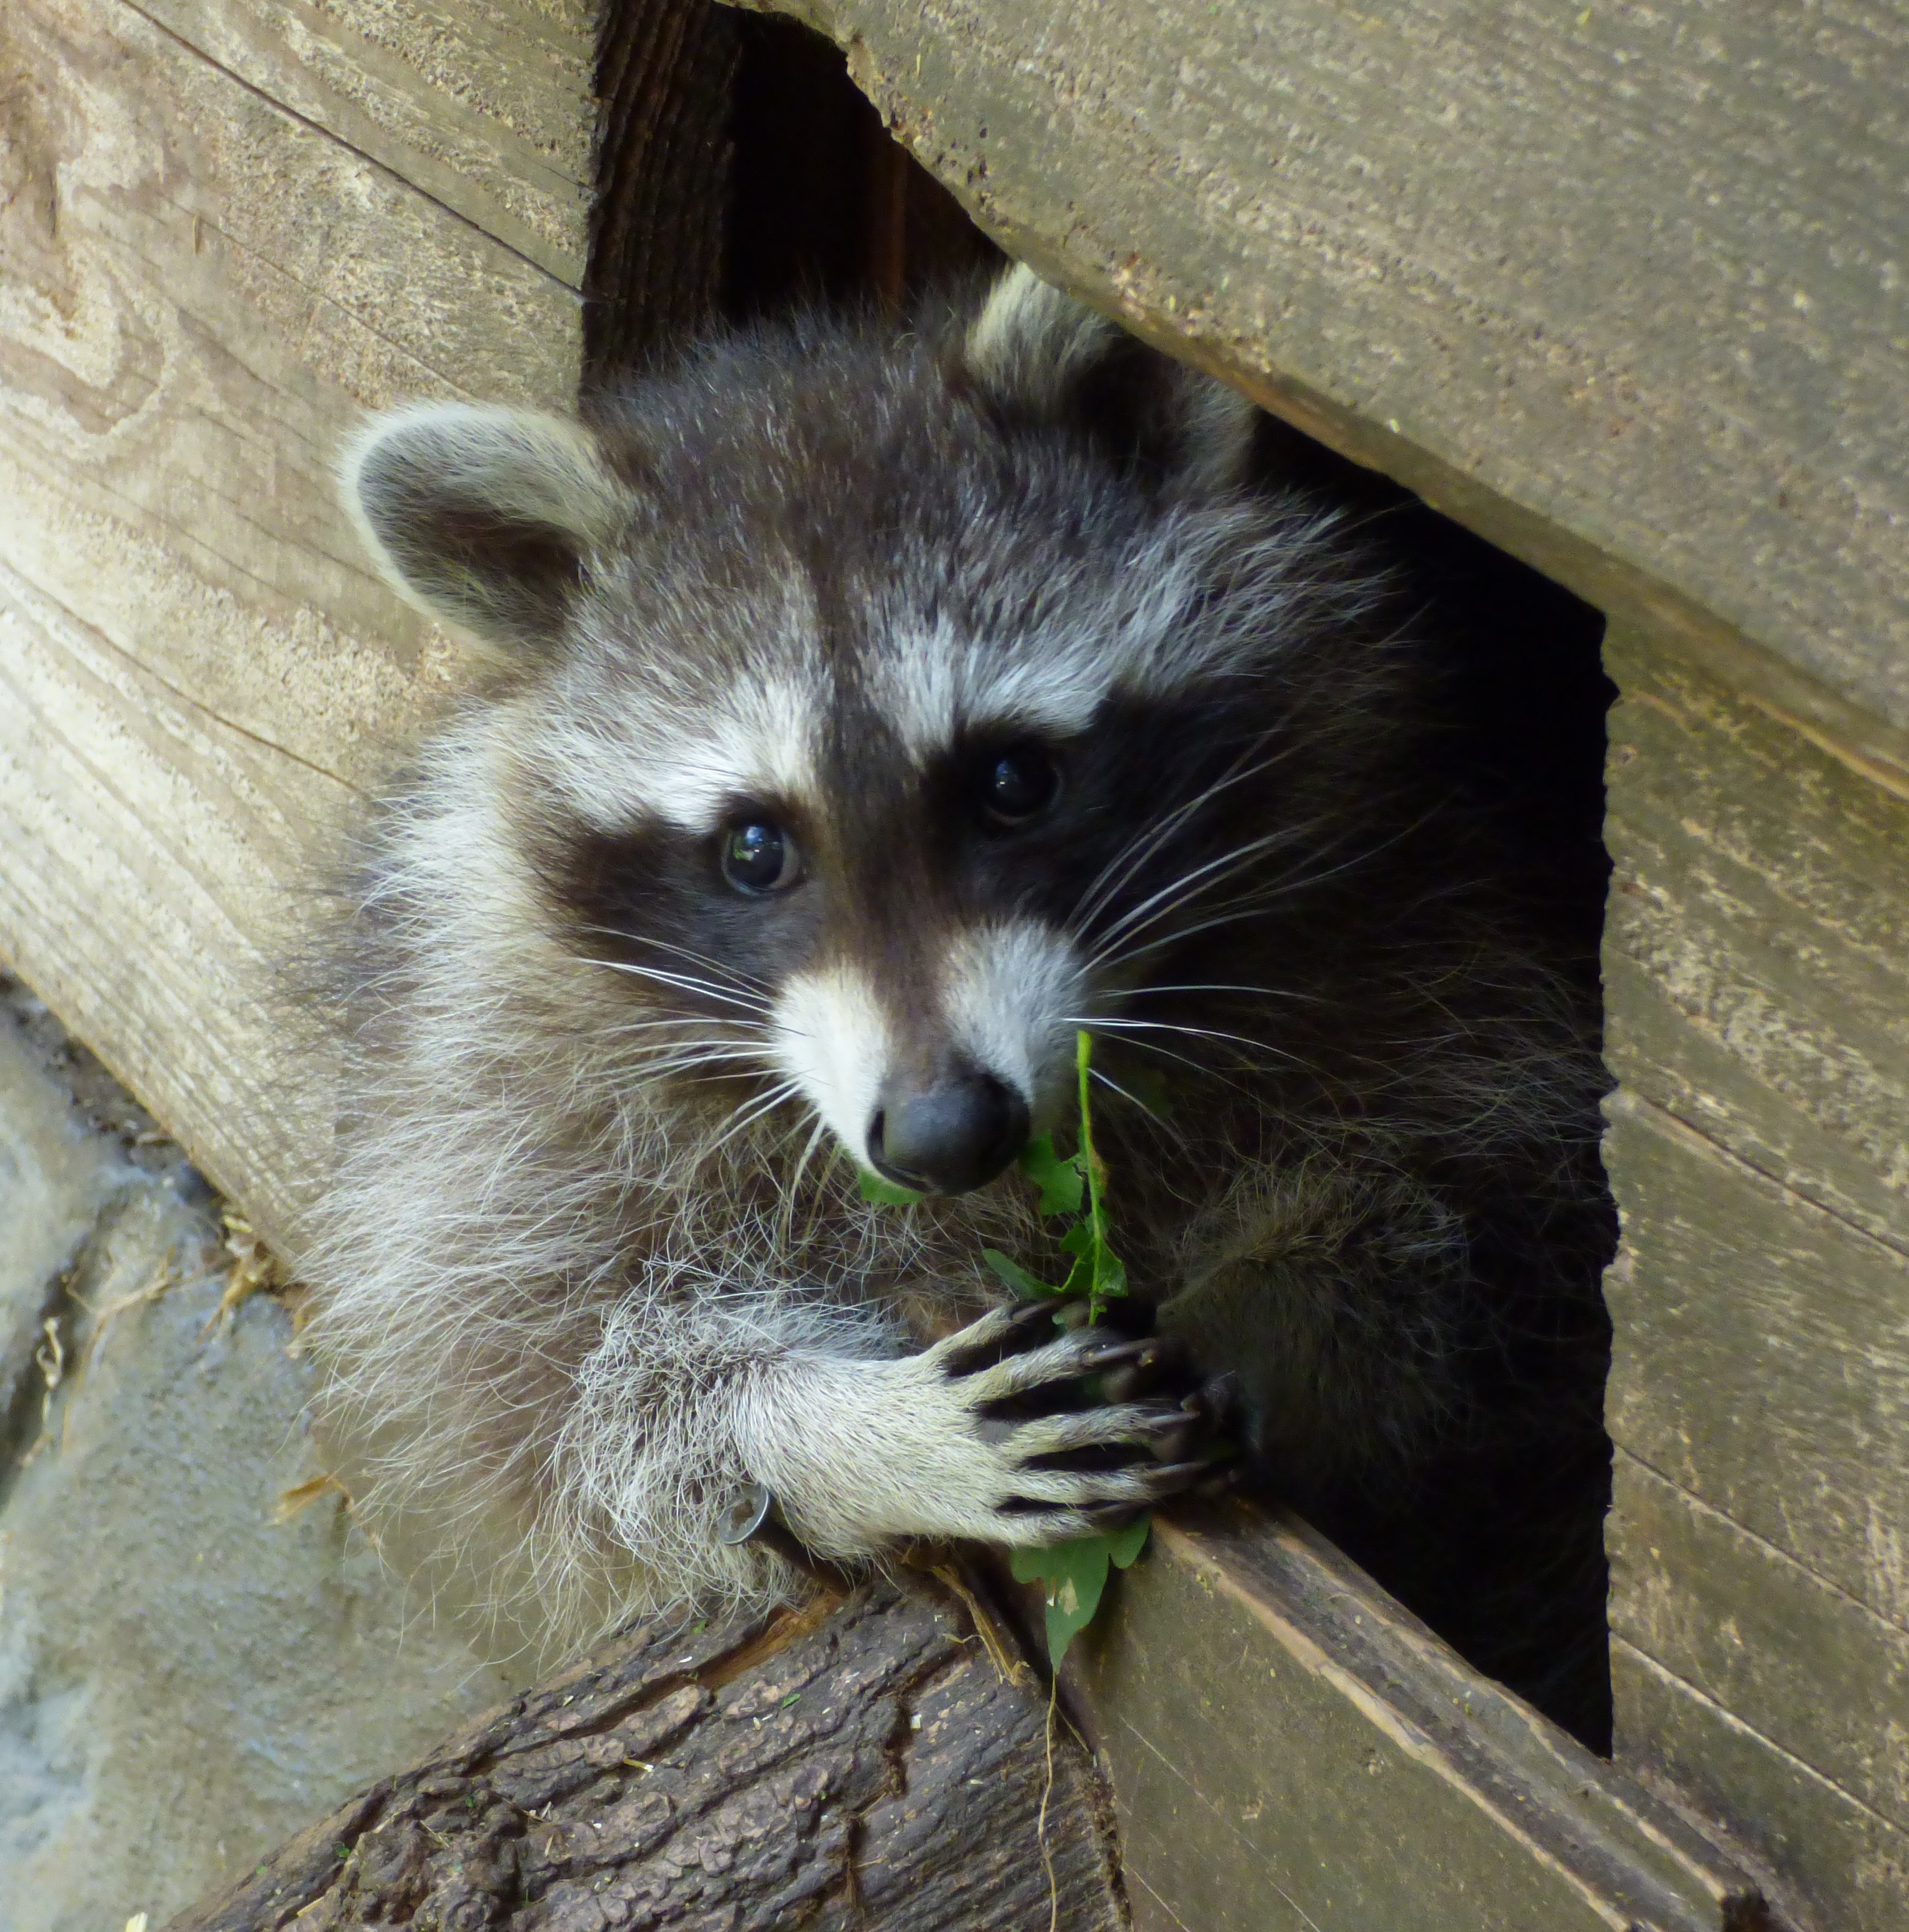
watch, wildlife, zoo, mammal, fauna, wild animal, eyes, whiskers, raccoon, furry, head, vertebrate, paws, scaly, wildlife park, lazing around, procyon, procyonidae, viverridae